Mallee (habit)

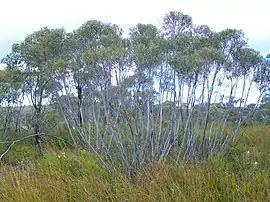
Typical form of a mallee, "Eucalyptus stricta"

Mallee are trees or shrubs, mainly certain species of eucalypts, which grow with multiple stems springing from an underground lignotuber or xylopodium, usually to a height of no more than . The term is widely used for trees with this growth habit across southern Australia, in the states of Western Australia, South Australia, New South Wales and Victoria, and has given rise to other uses of the term, including the ecosystems where such trees predominate, specific geographic areas within some of the states and as part of various species' names.